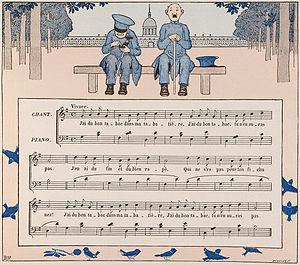
J'ai du bon tabac est une chanson française populaire attribuée à l'abbé de l'Attaignant.